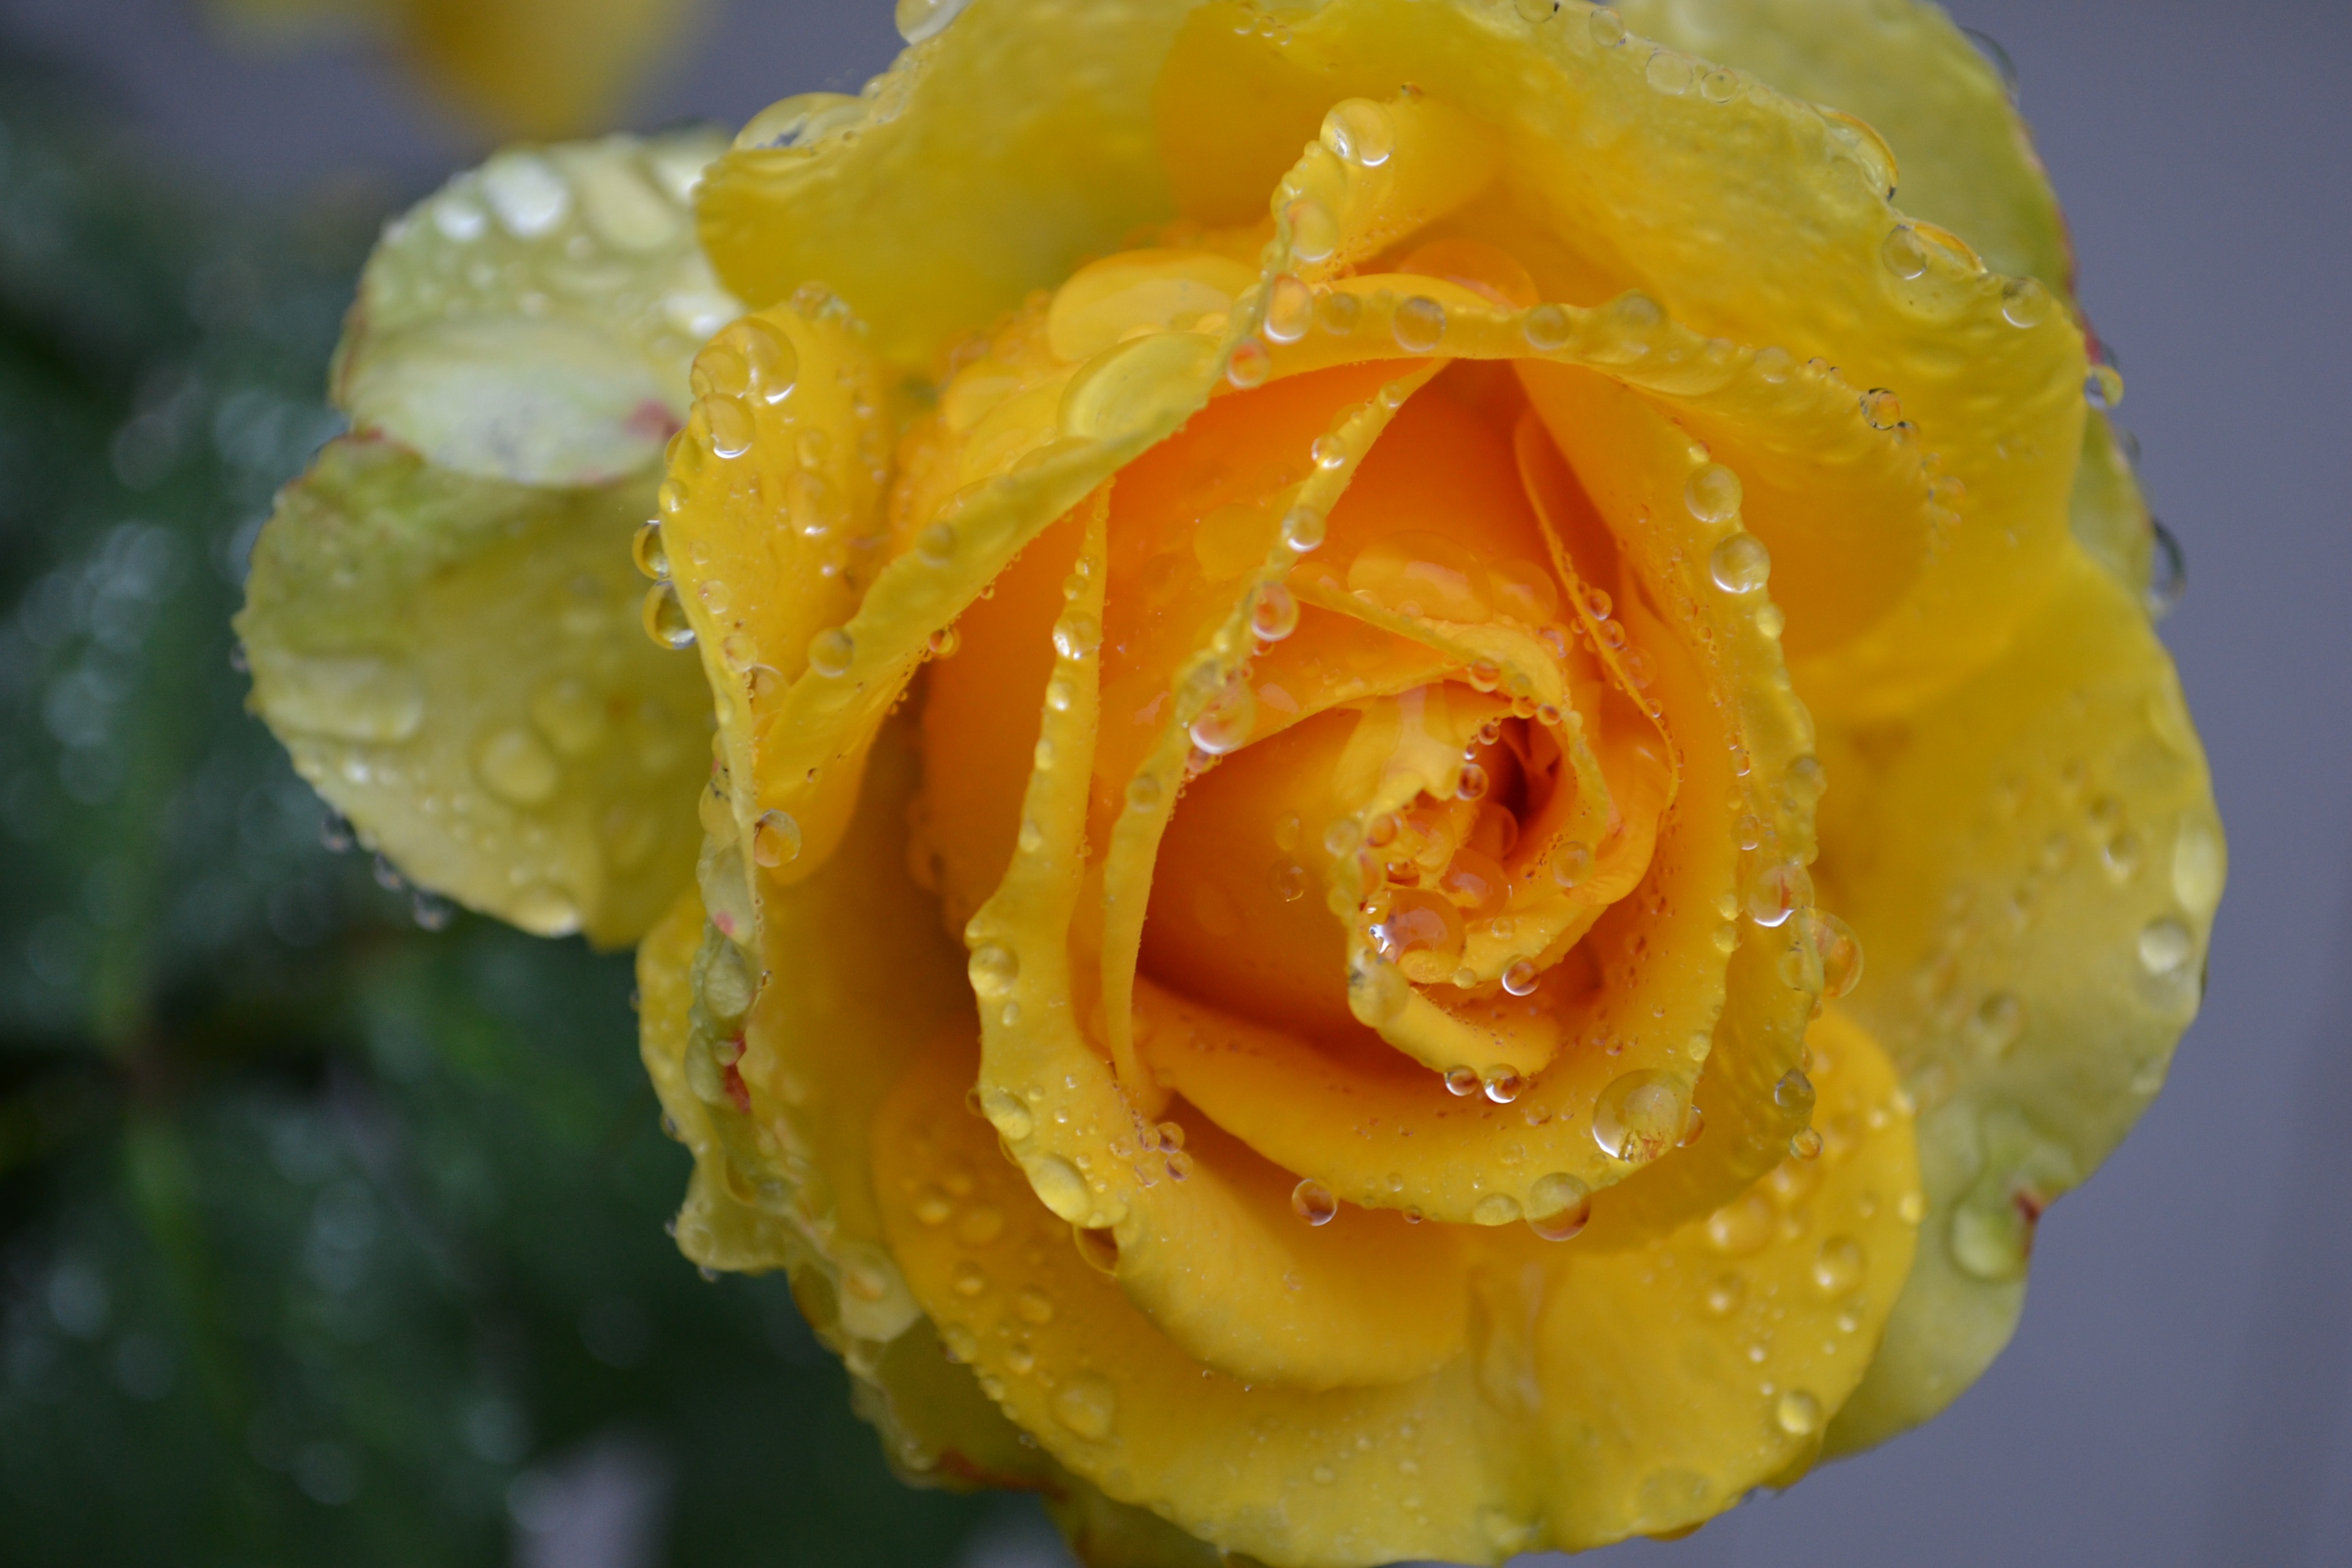
plant, rain, flower, petal, bloom, rose, produce, yellow, flora, close up, floribunda, yellow rose, macro photography, flowering plant, garden roses, rose family, plant stem, land plant, rose order, austrian briar